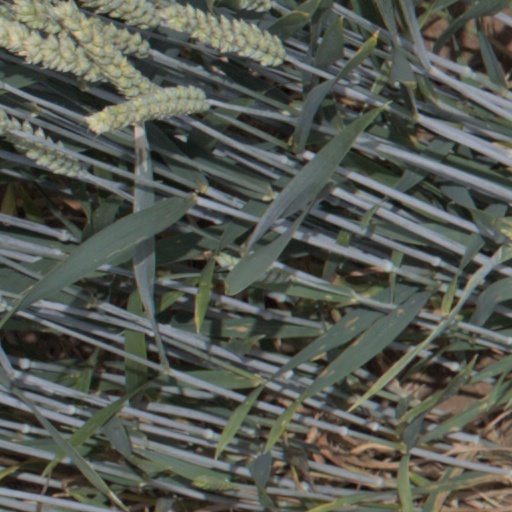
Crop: wheat